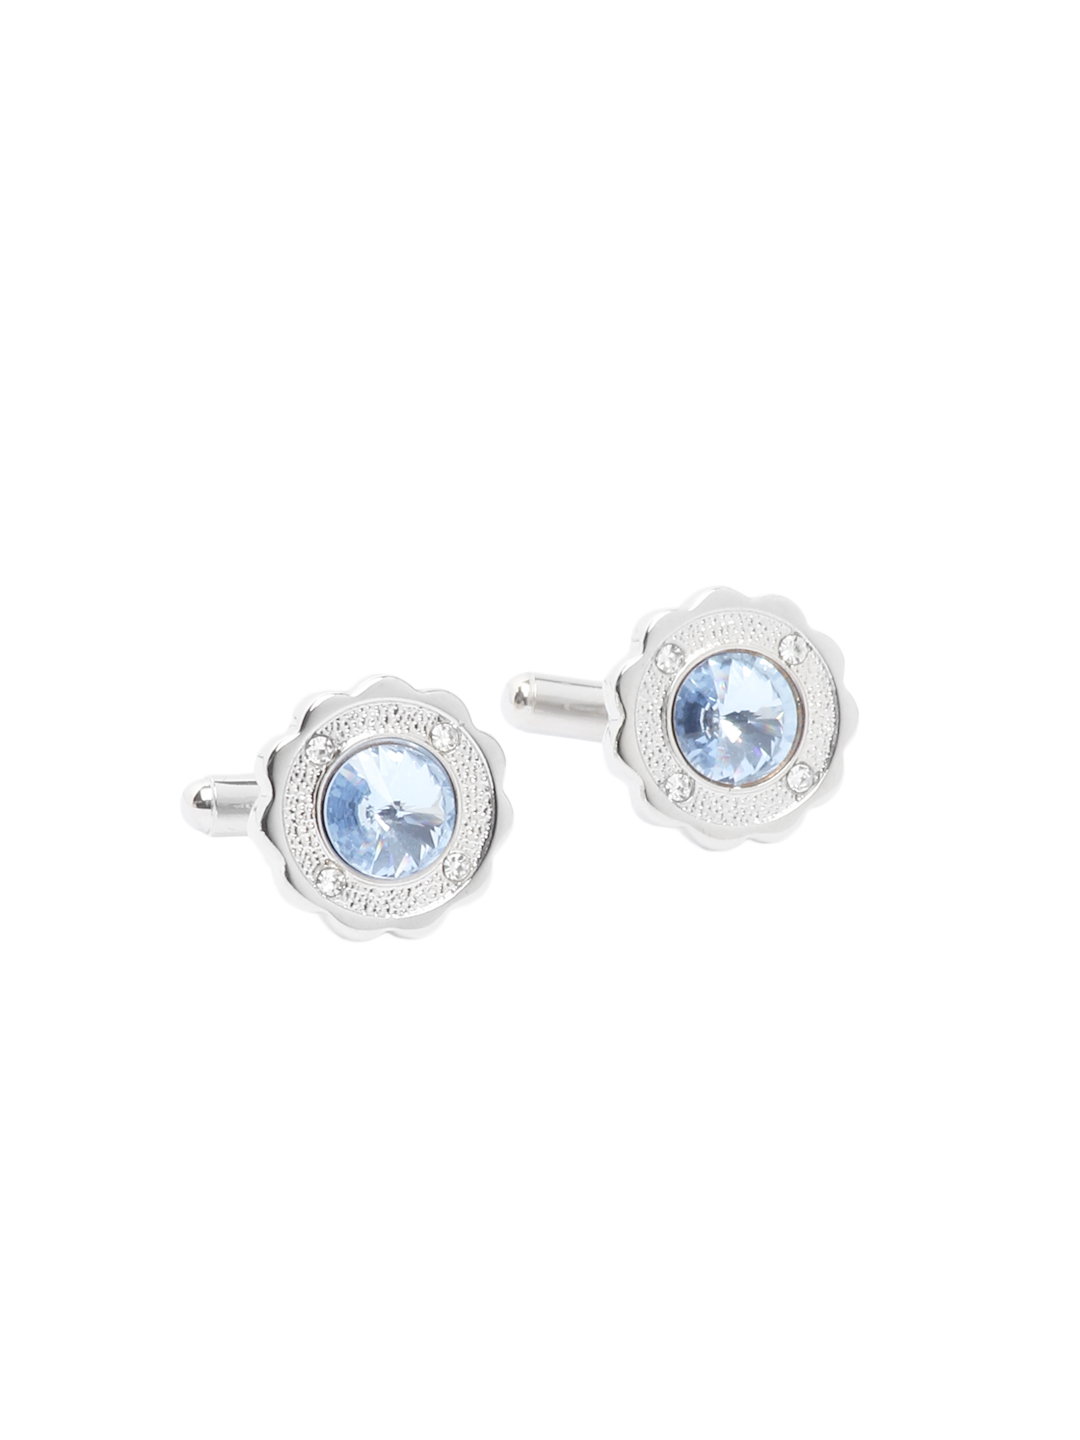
Hakashi Men Blue Cufflinks
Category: Accessories / Cufflinks / Cufflinks
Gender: Men
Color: Blue
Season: Summer 2012
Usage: Casual